Sky position (RA, Dec in degrees): 145.304, 23.552
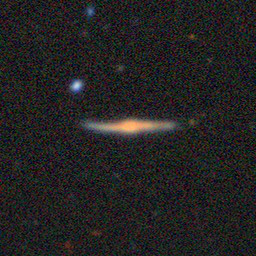
Galaxy morphology: Edge-on Galaxies with Bulge